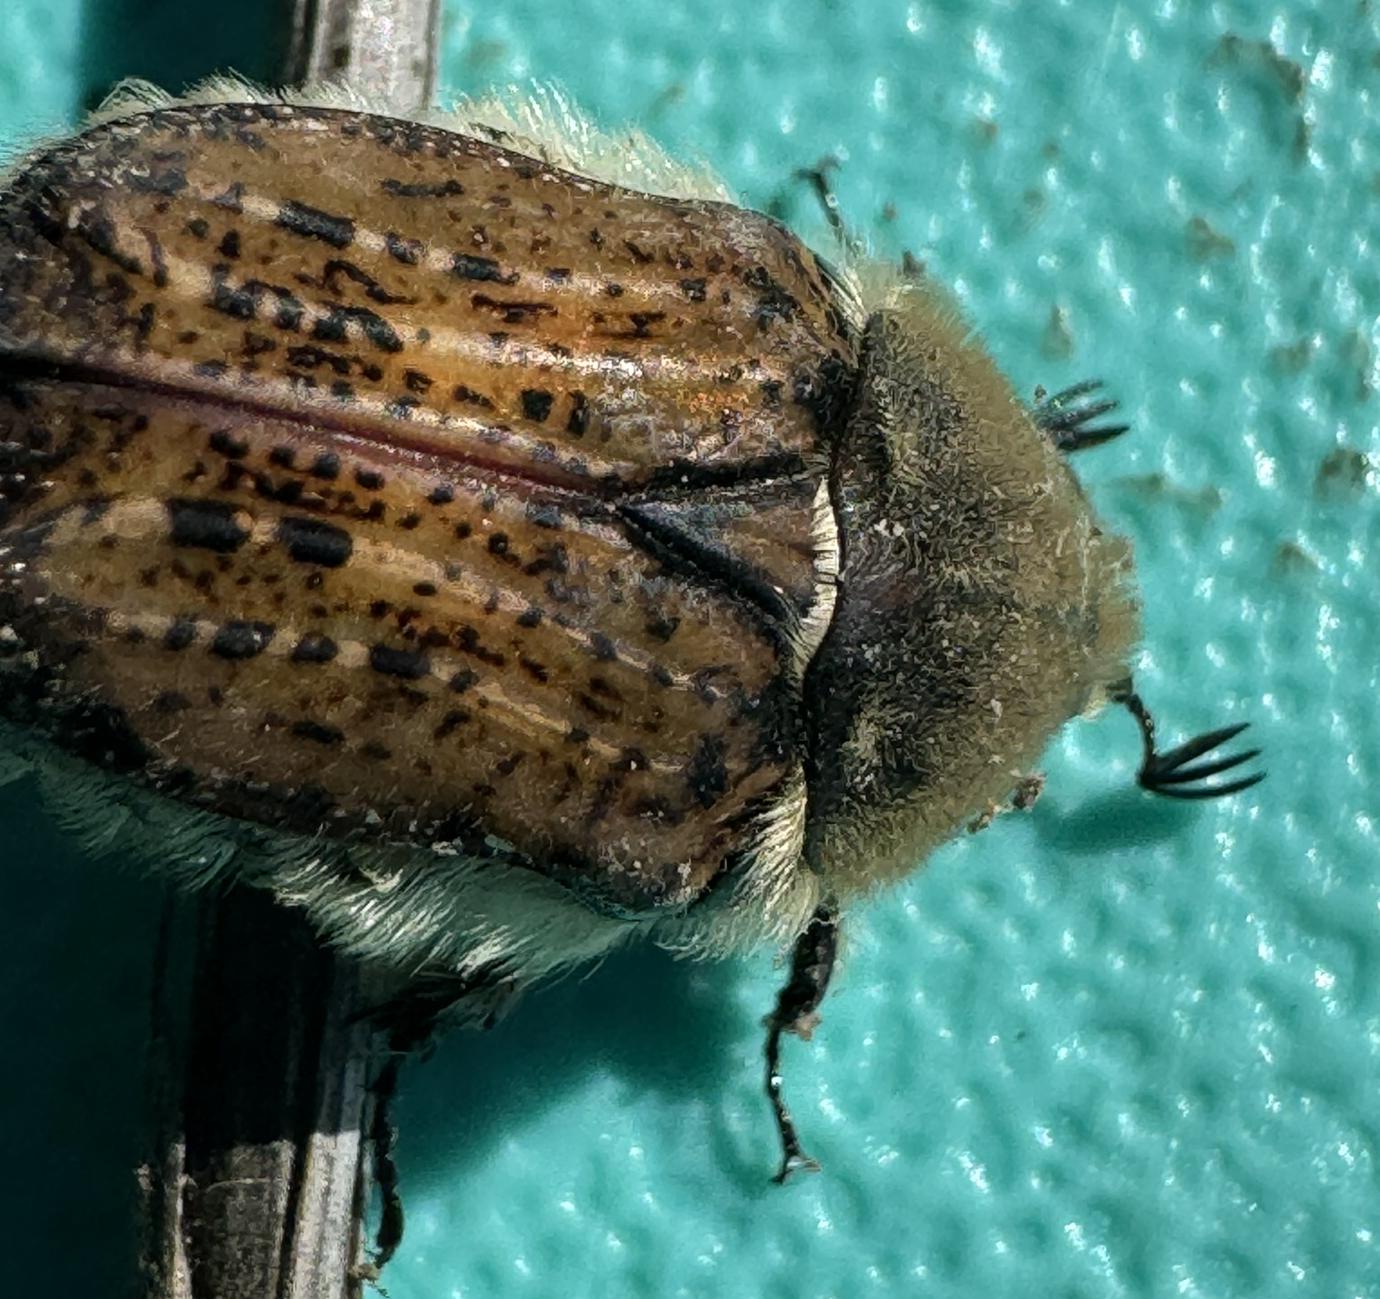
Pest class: occasional_pest